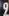
Number: 9